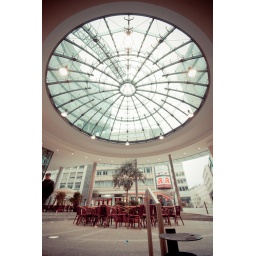
This was taken yesterday in Stuttgart Stadtmitte.I wanted to capture the roof as well as the chairs and the tree underneath it.